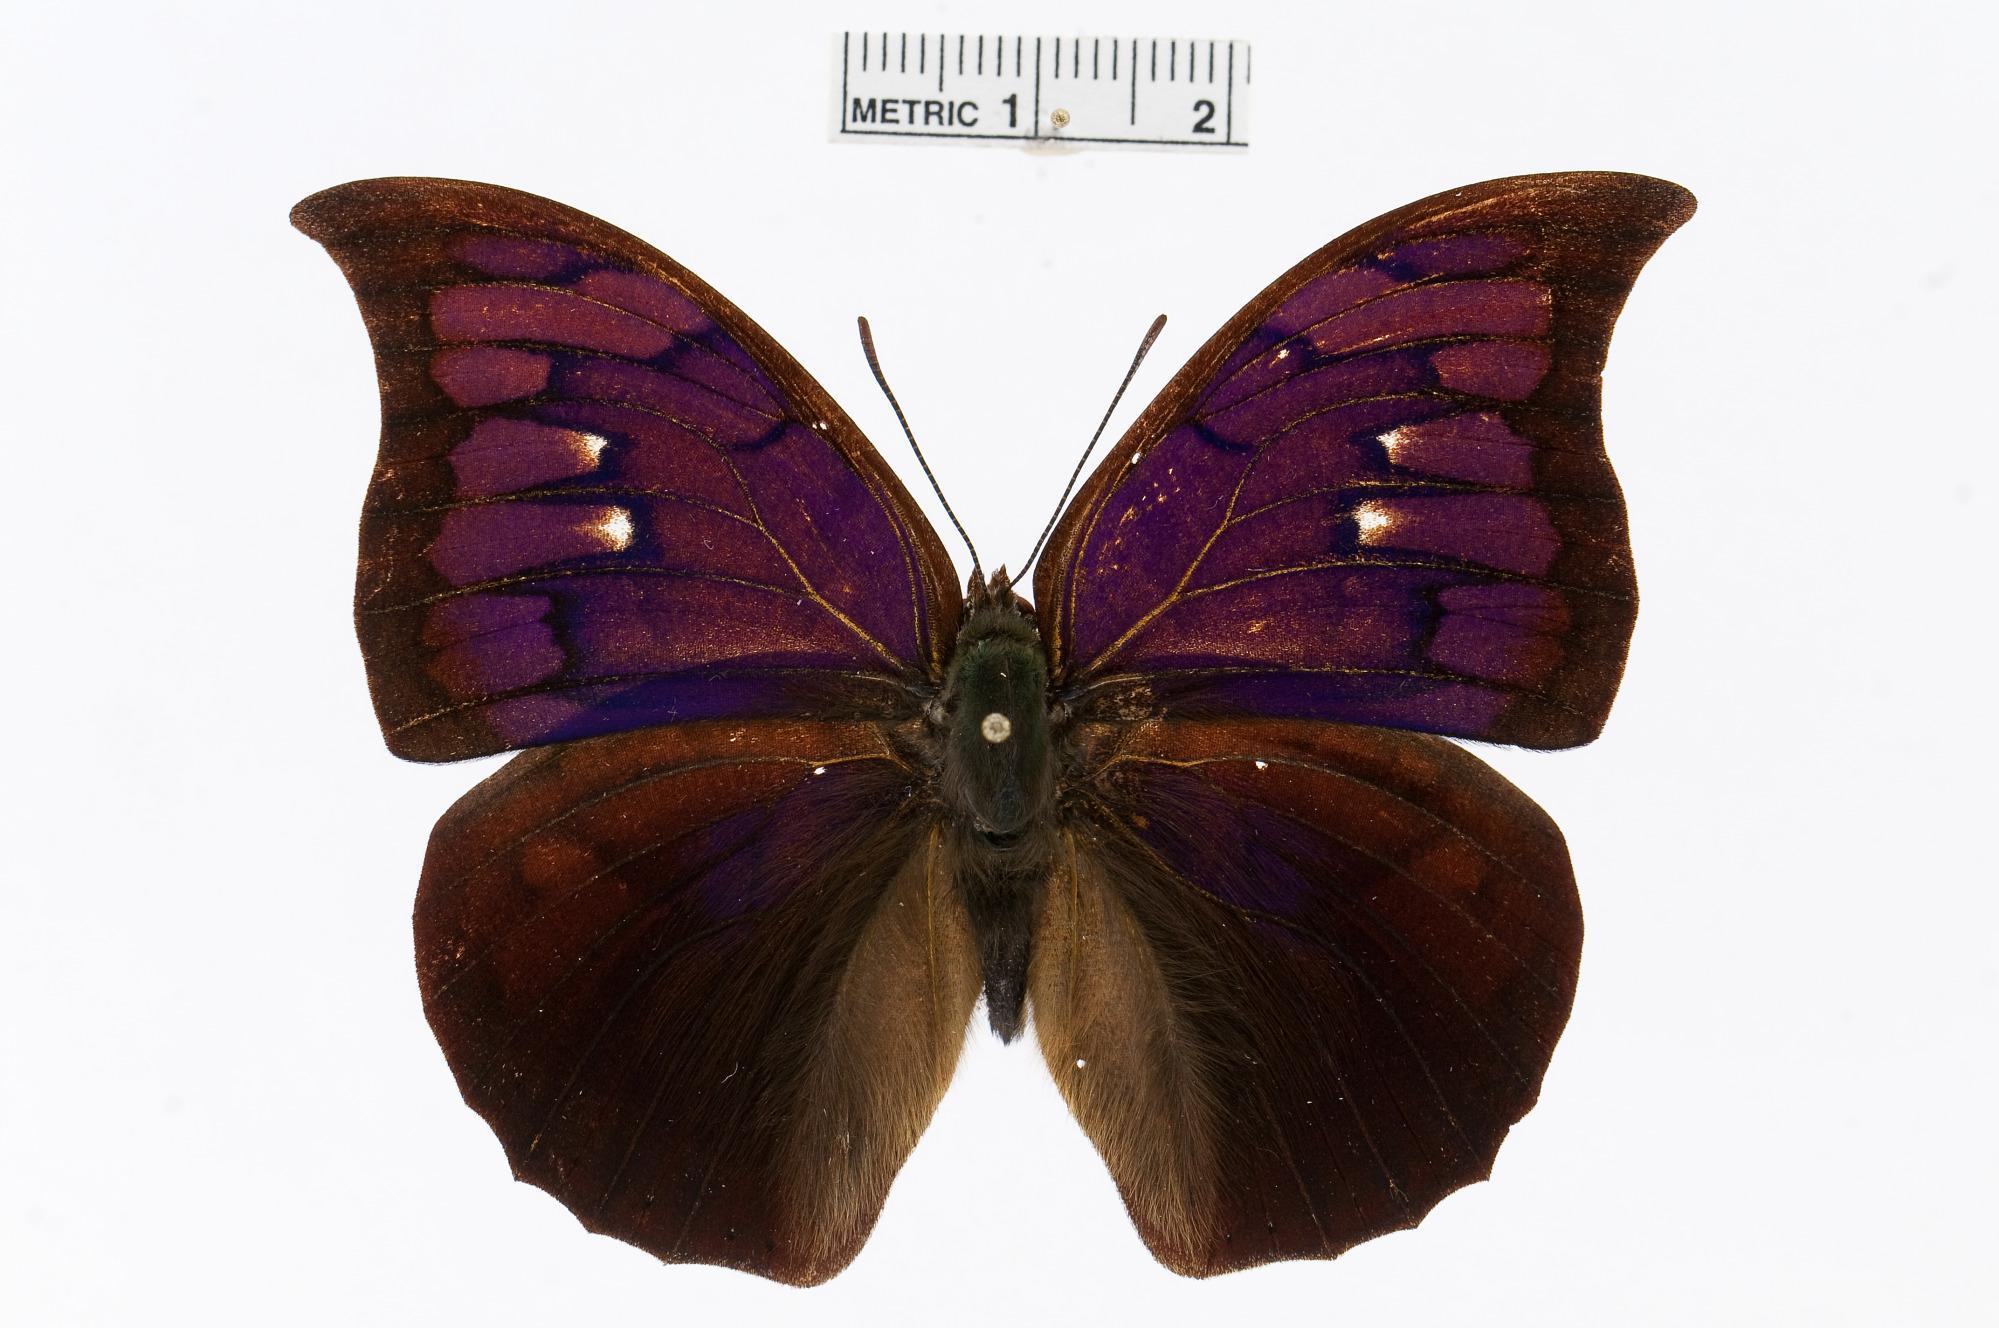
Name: Polygrapha tyrianthina
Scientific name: Polygrapha tyrianthina (Salvin & Godman, 1868)
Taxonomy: Animalia, Arthropoda, Insecta, Lepidoptera, Nymphalidae, Charaxinae